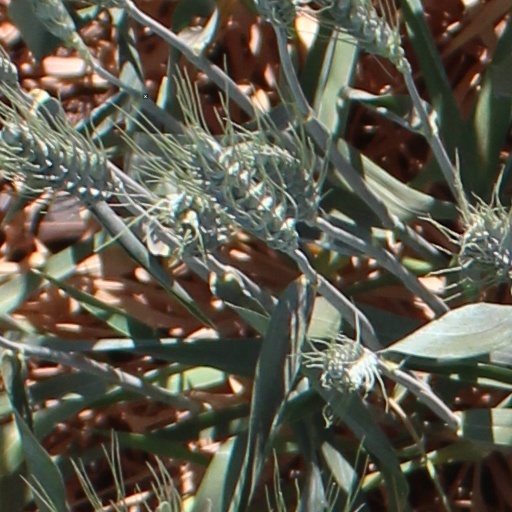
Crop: wheat